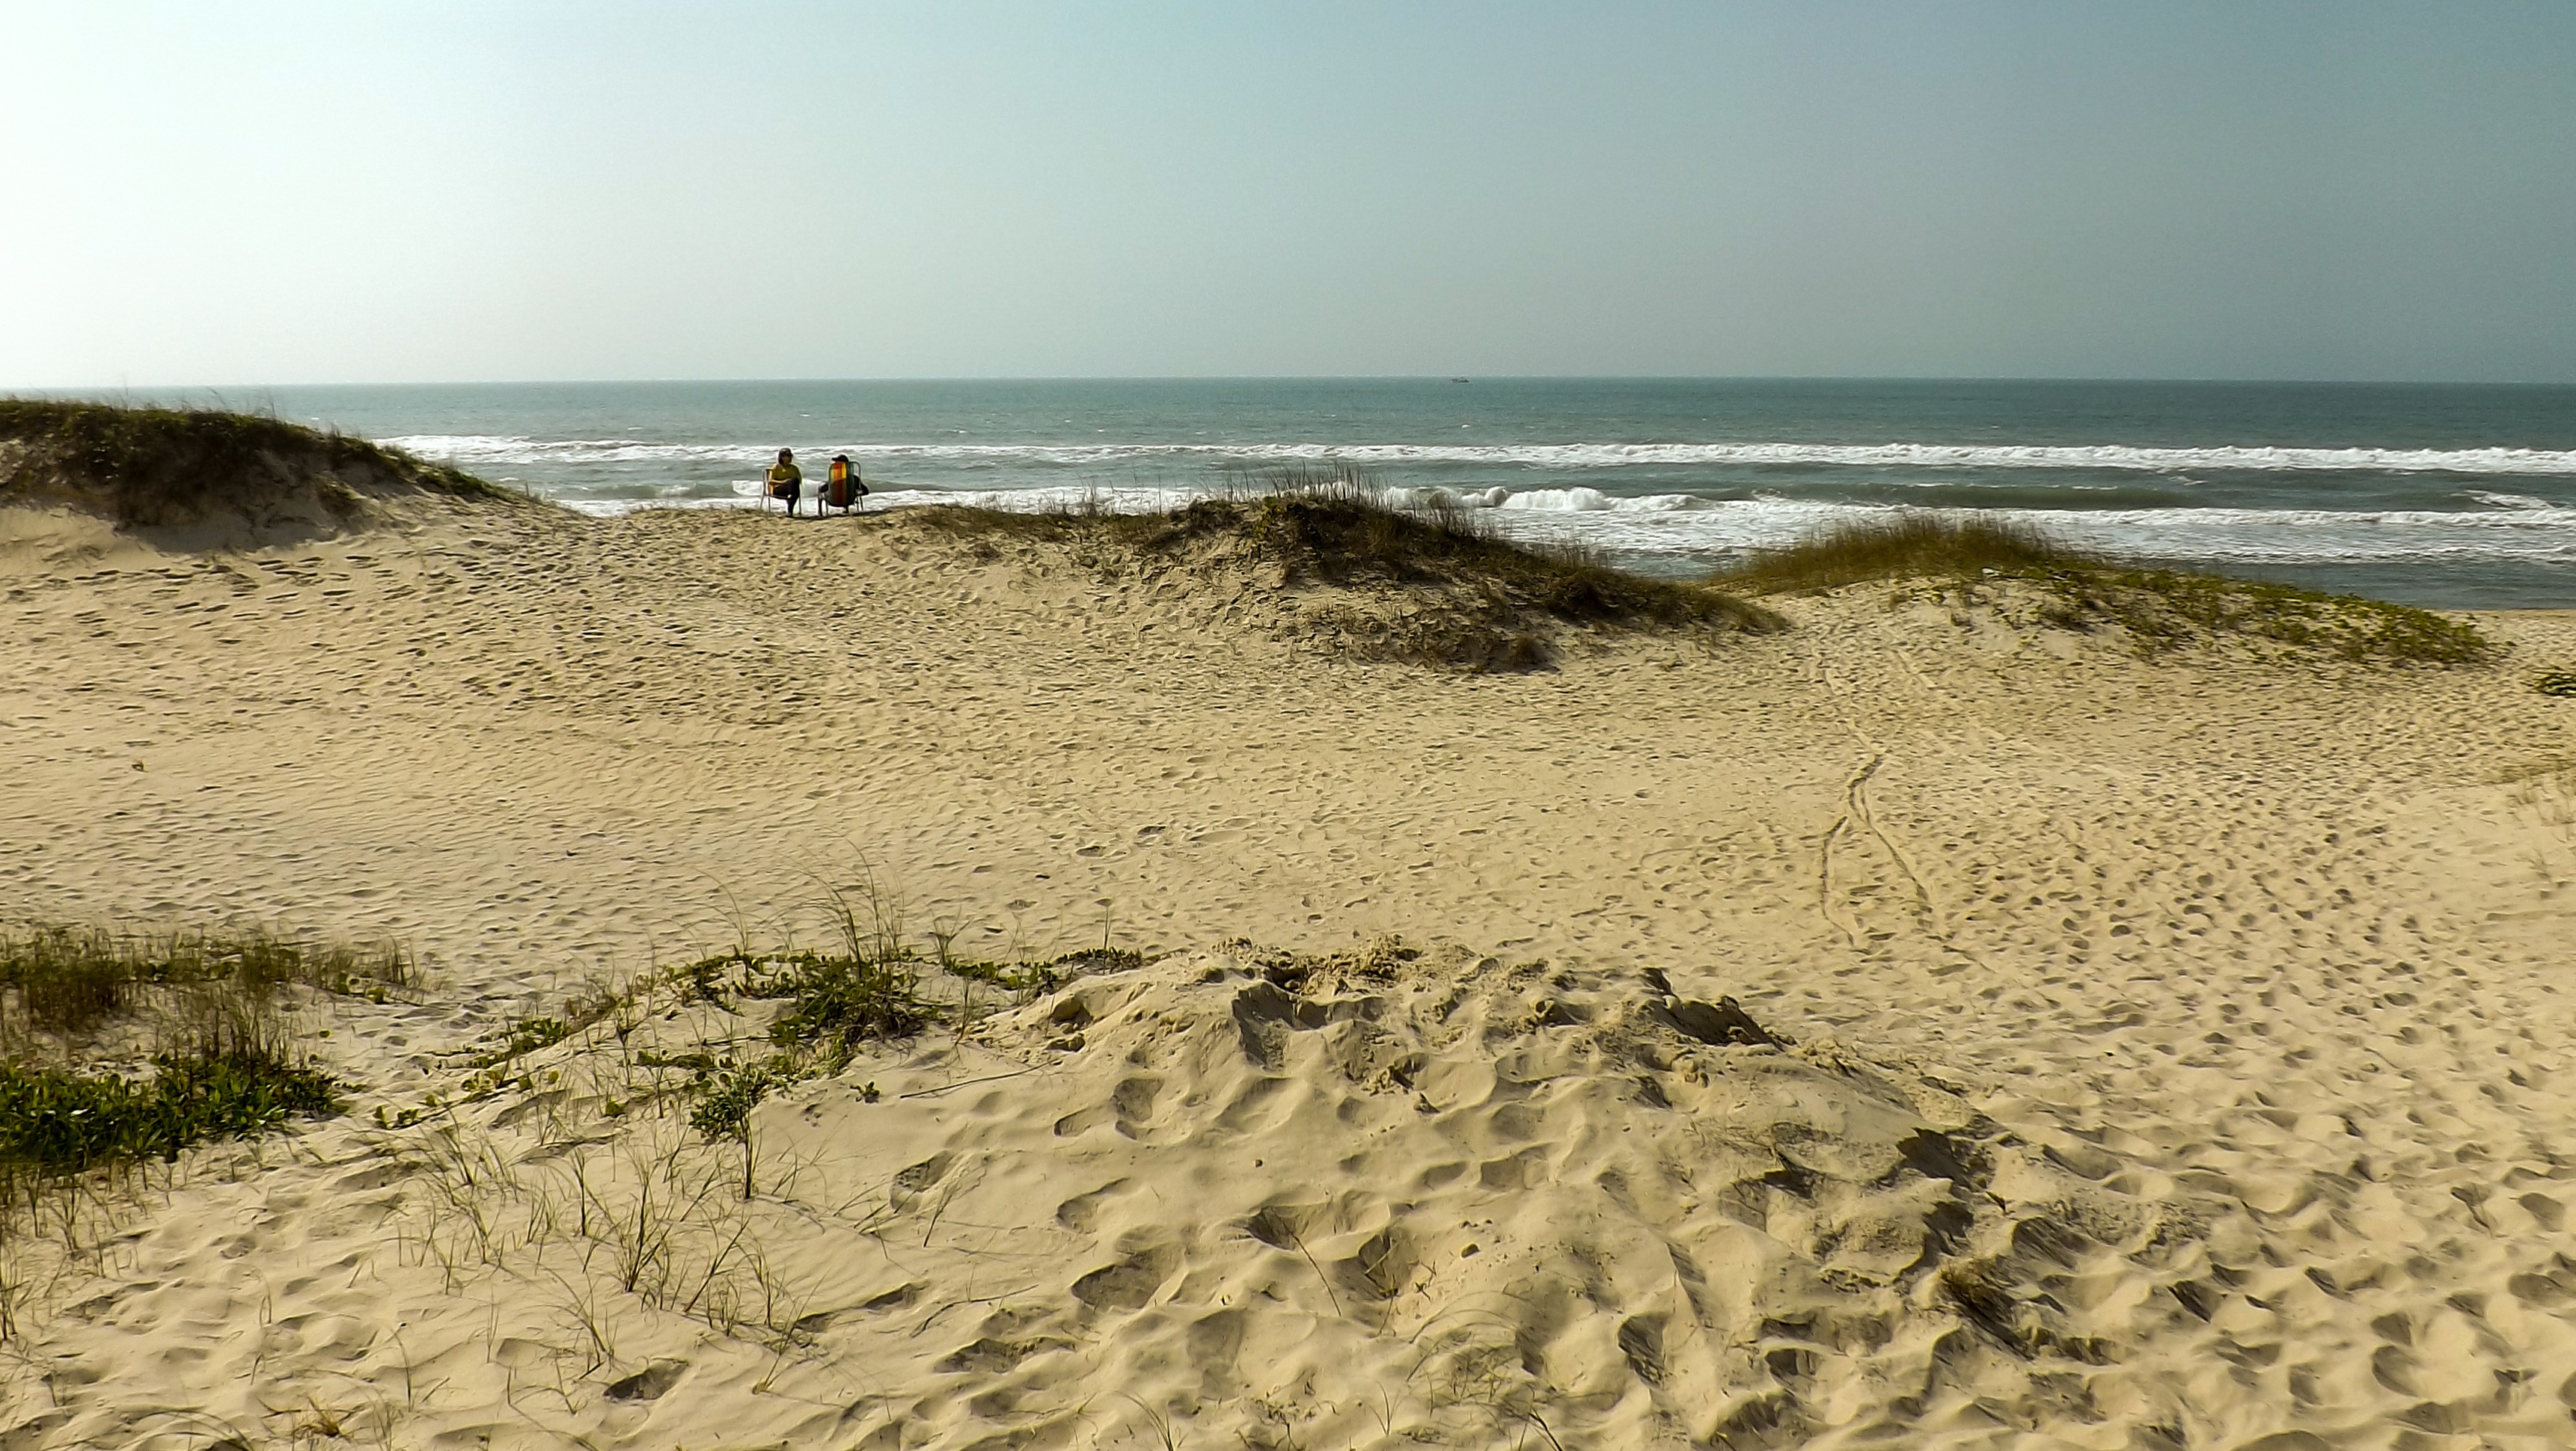
beach, sea, coast, sand, rock, ocean, horizon, winter, shore, wave, bay, terrain, material, body of water, florianopolis, habitat, cape, campeche, natural environment, wind wave